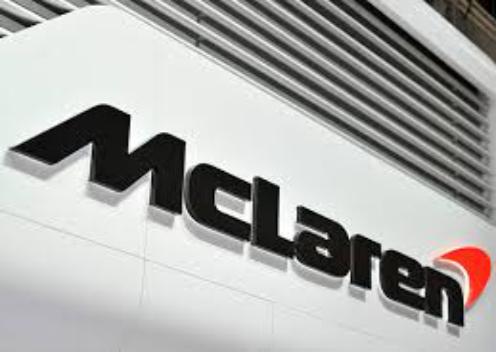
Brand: mclaren
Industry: Transportation